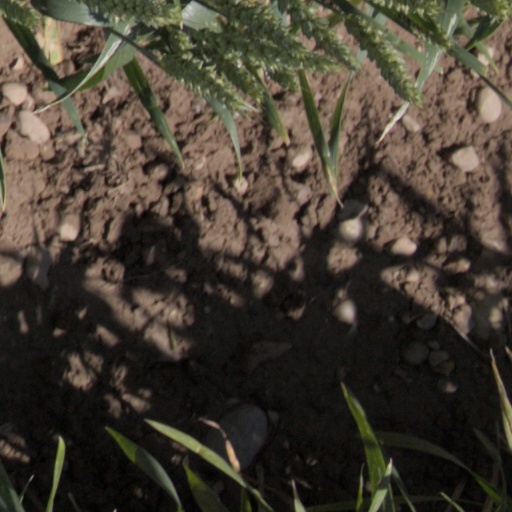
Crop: wheat